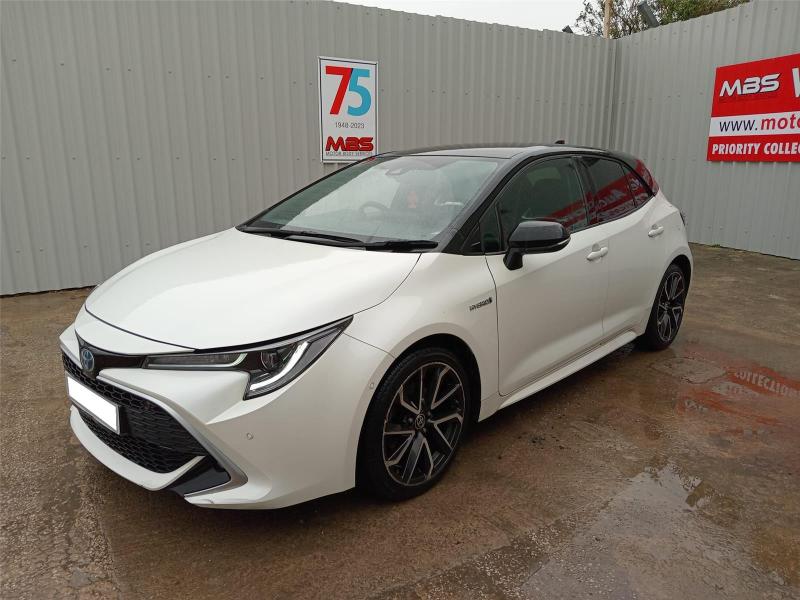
Aucun dommage détecté.
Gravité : aucun